Swords Against Darkness II

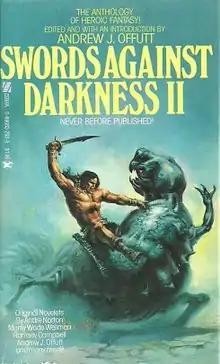
Cover of the first edition.

Swords Against Darkness II is an anthology of fantasy stories, edited by Andrew J. Offutt, the second in a series of five anthologies of the same name. It was first published in paperback by Zebra Books in September 1977.